Flight Simulator (1980 video game)

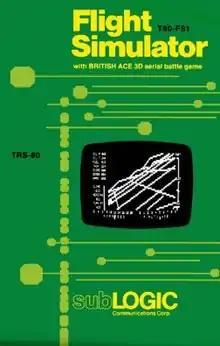
TRS-80 version cover art

Flight Simulator is a 1980 flight simulator video game published by Sublogic for the Apple II (internally cataloged as A2-FS1 Flight Simulator). A TRS-80 version (T80-FS1) followed later that year. It is the first in a line of simulations from Sublogic which were also sold by Microsoft as the long-running "Microsoft Flight Simulator" series, beginning in 1982.